Answer in natural language. How many CounterTops are visible in the scene? Choose between the following options: 1, 3, 2, 4 or 0
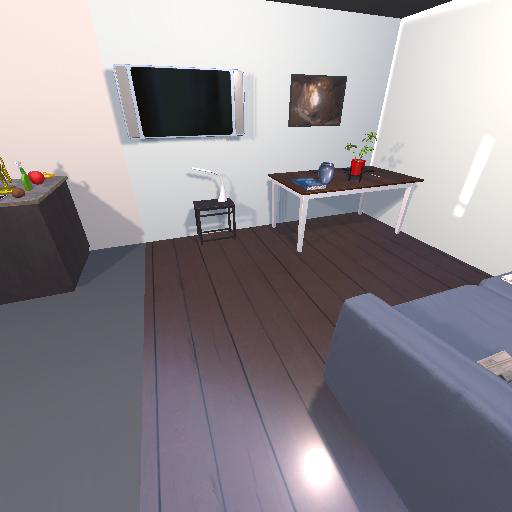
<answer>1</answer>